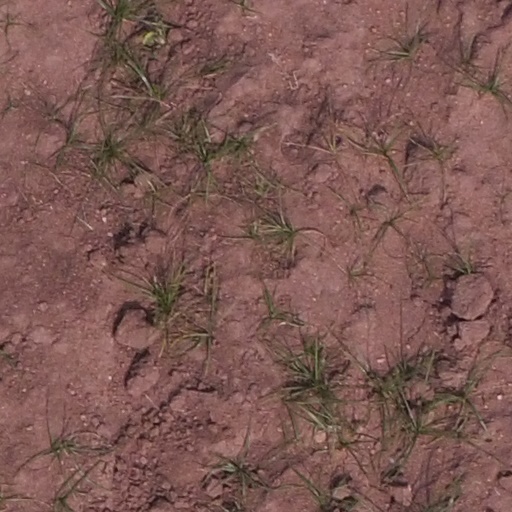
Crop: maize; corn